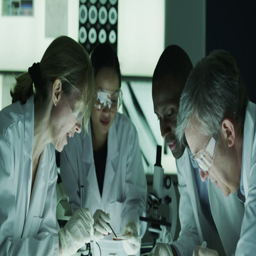
portrait of happy team of scientists or researchers working together in a dark laboratory .